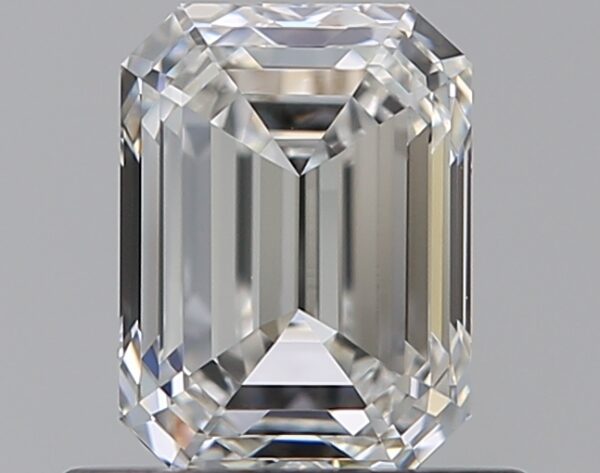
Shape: emerald
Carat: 0.72
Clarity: VVS2
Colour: G
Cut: EX
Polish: EX
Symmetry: VG
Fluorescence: ST
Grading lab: GIA
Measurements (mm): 5.76 x 4.27 x 2.86